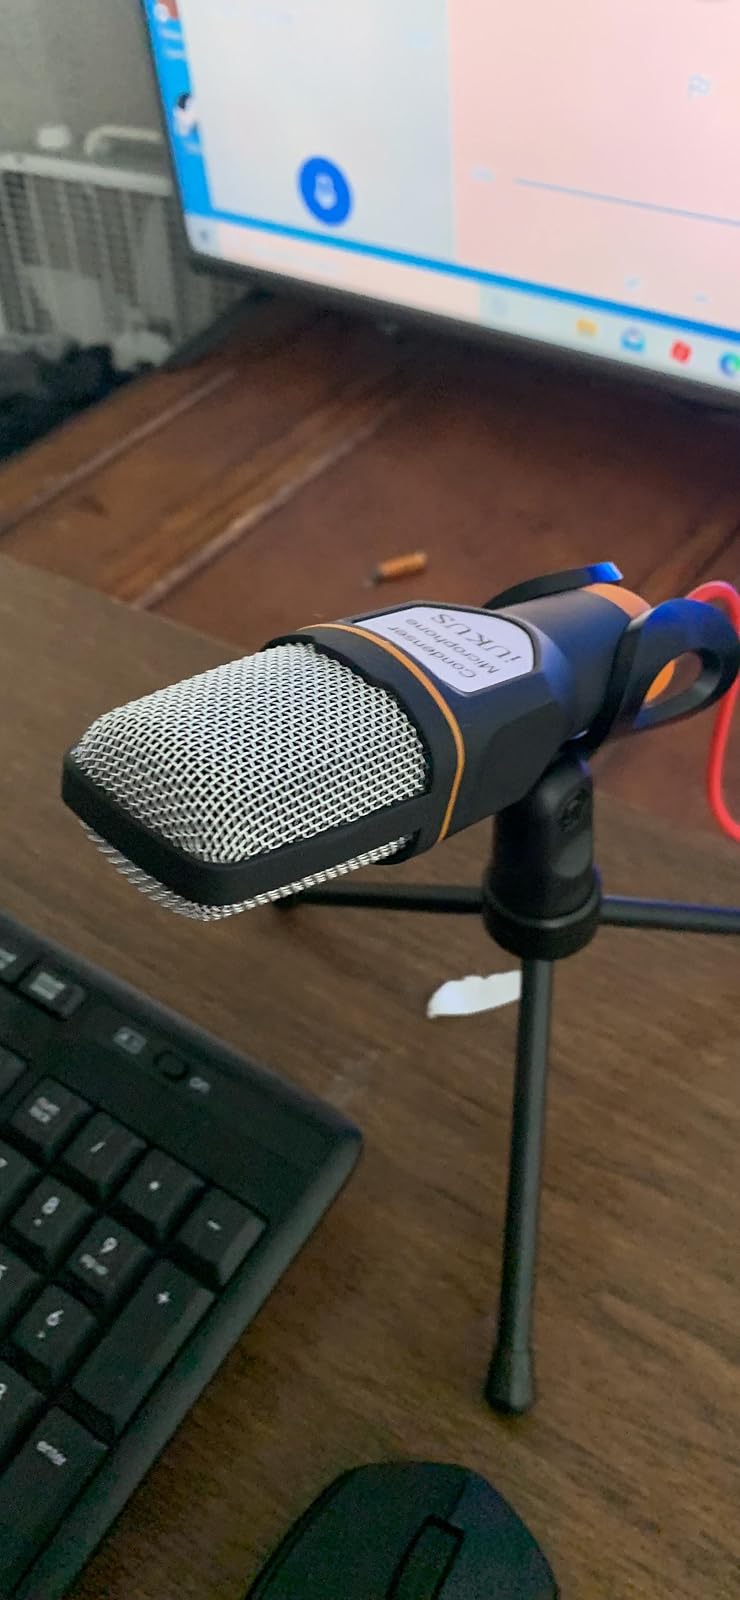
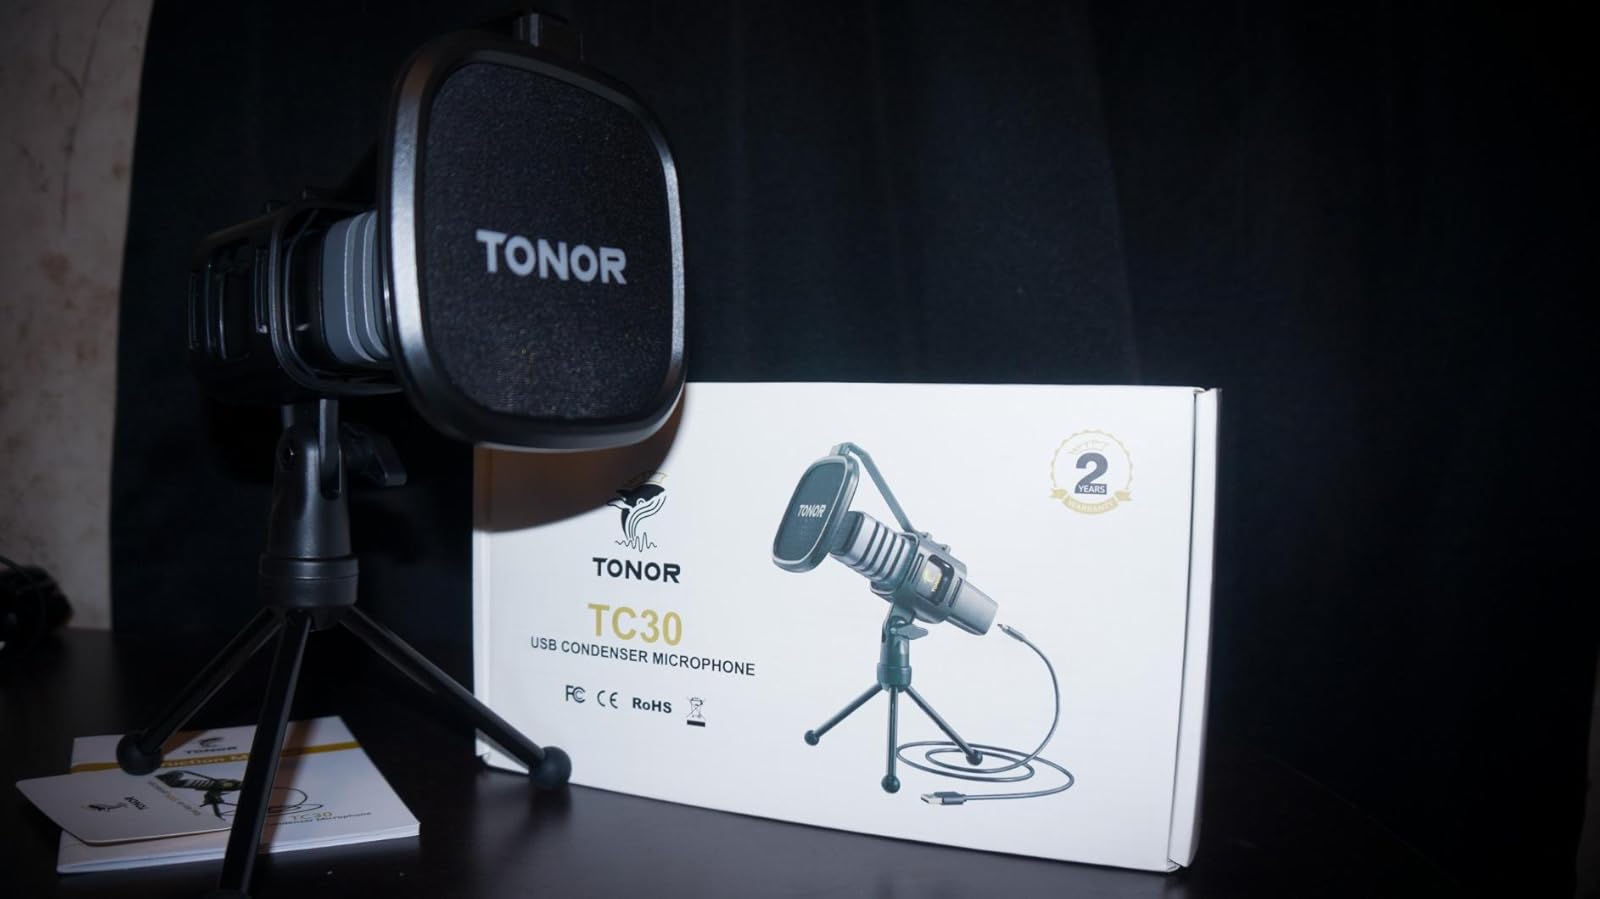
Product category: microphone
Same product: no